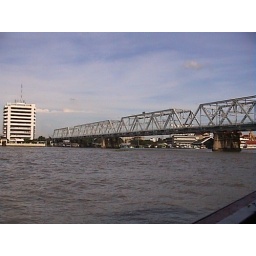
Rail bridge crosing the river in Bangkok